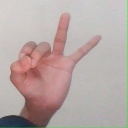
अक्षर: ण